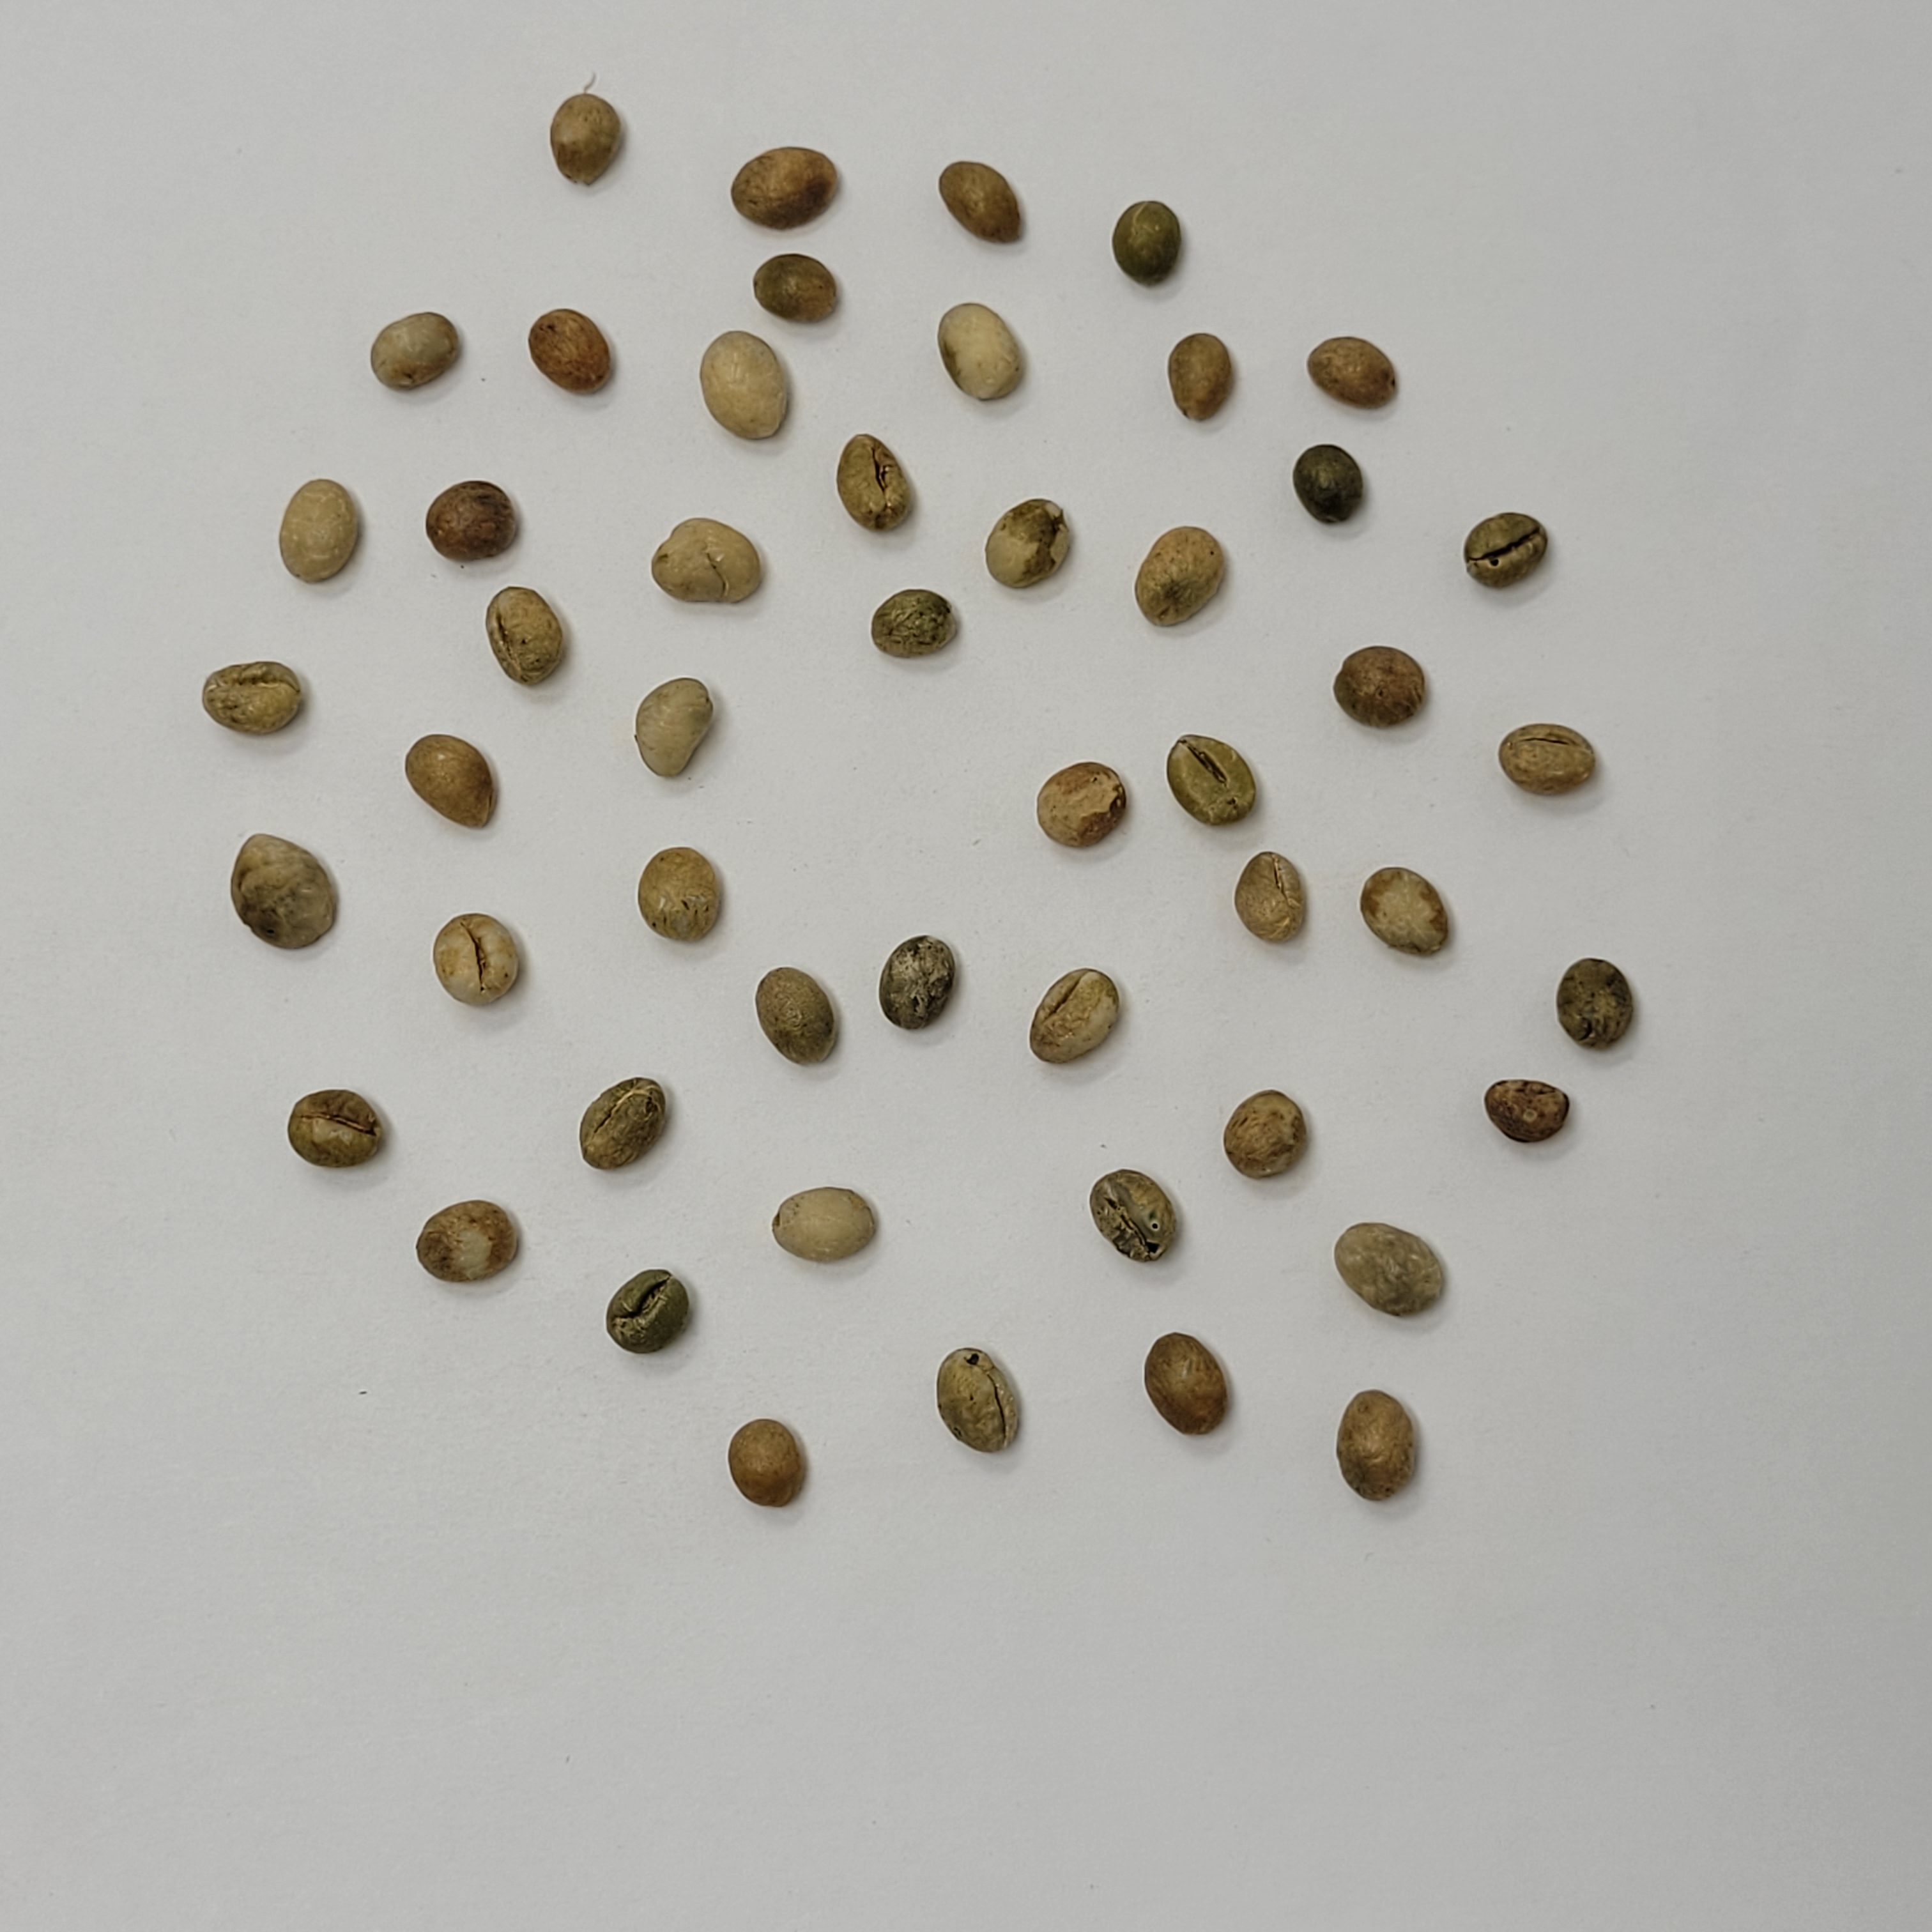
Coffee bean quality grade: PB-I